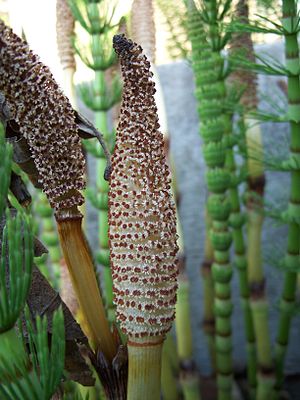
Elfenbenspadderok
Elfenbenspadderok, ofte skrevet elfenbens-padderok, er en sporeplante, der i Danmark vokser ved skovbække og på lerede vældprægede skrænter. Sommerskuddene er 50-150 cm høje. Hele planten indeholder kiselsyre i form af små, skarpe krystaller, der udskilles på ydersiden af cellerne.